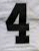
Number: 4